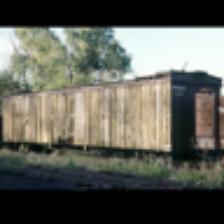
Label: NonHuman